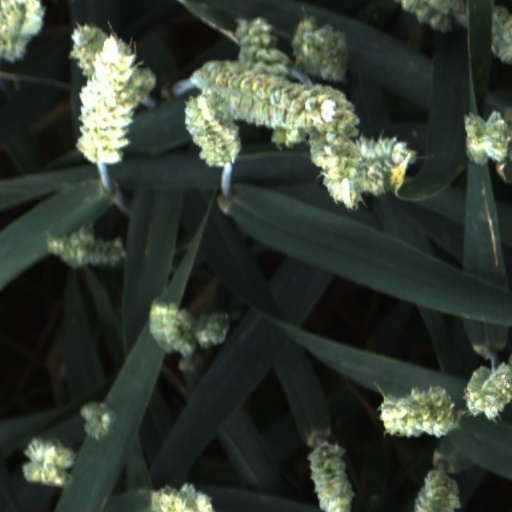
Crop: wheat